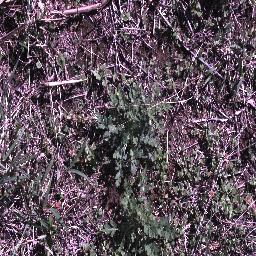
Label: parthenium